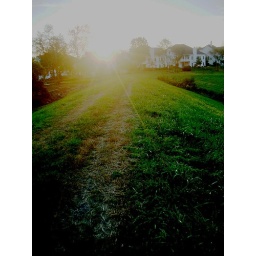
walking my dog to my spot near a lake.